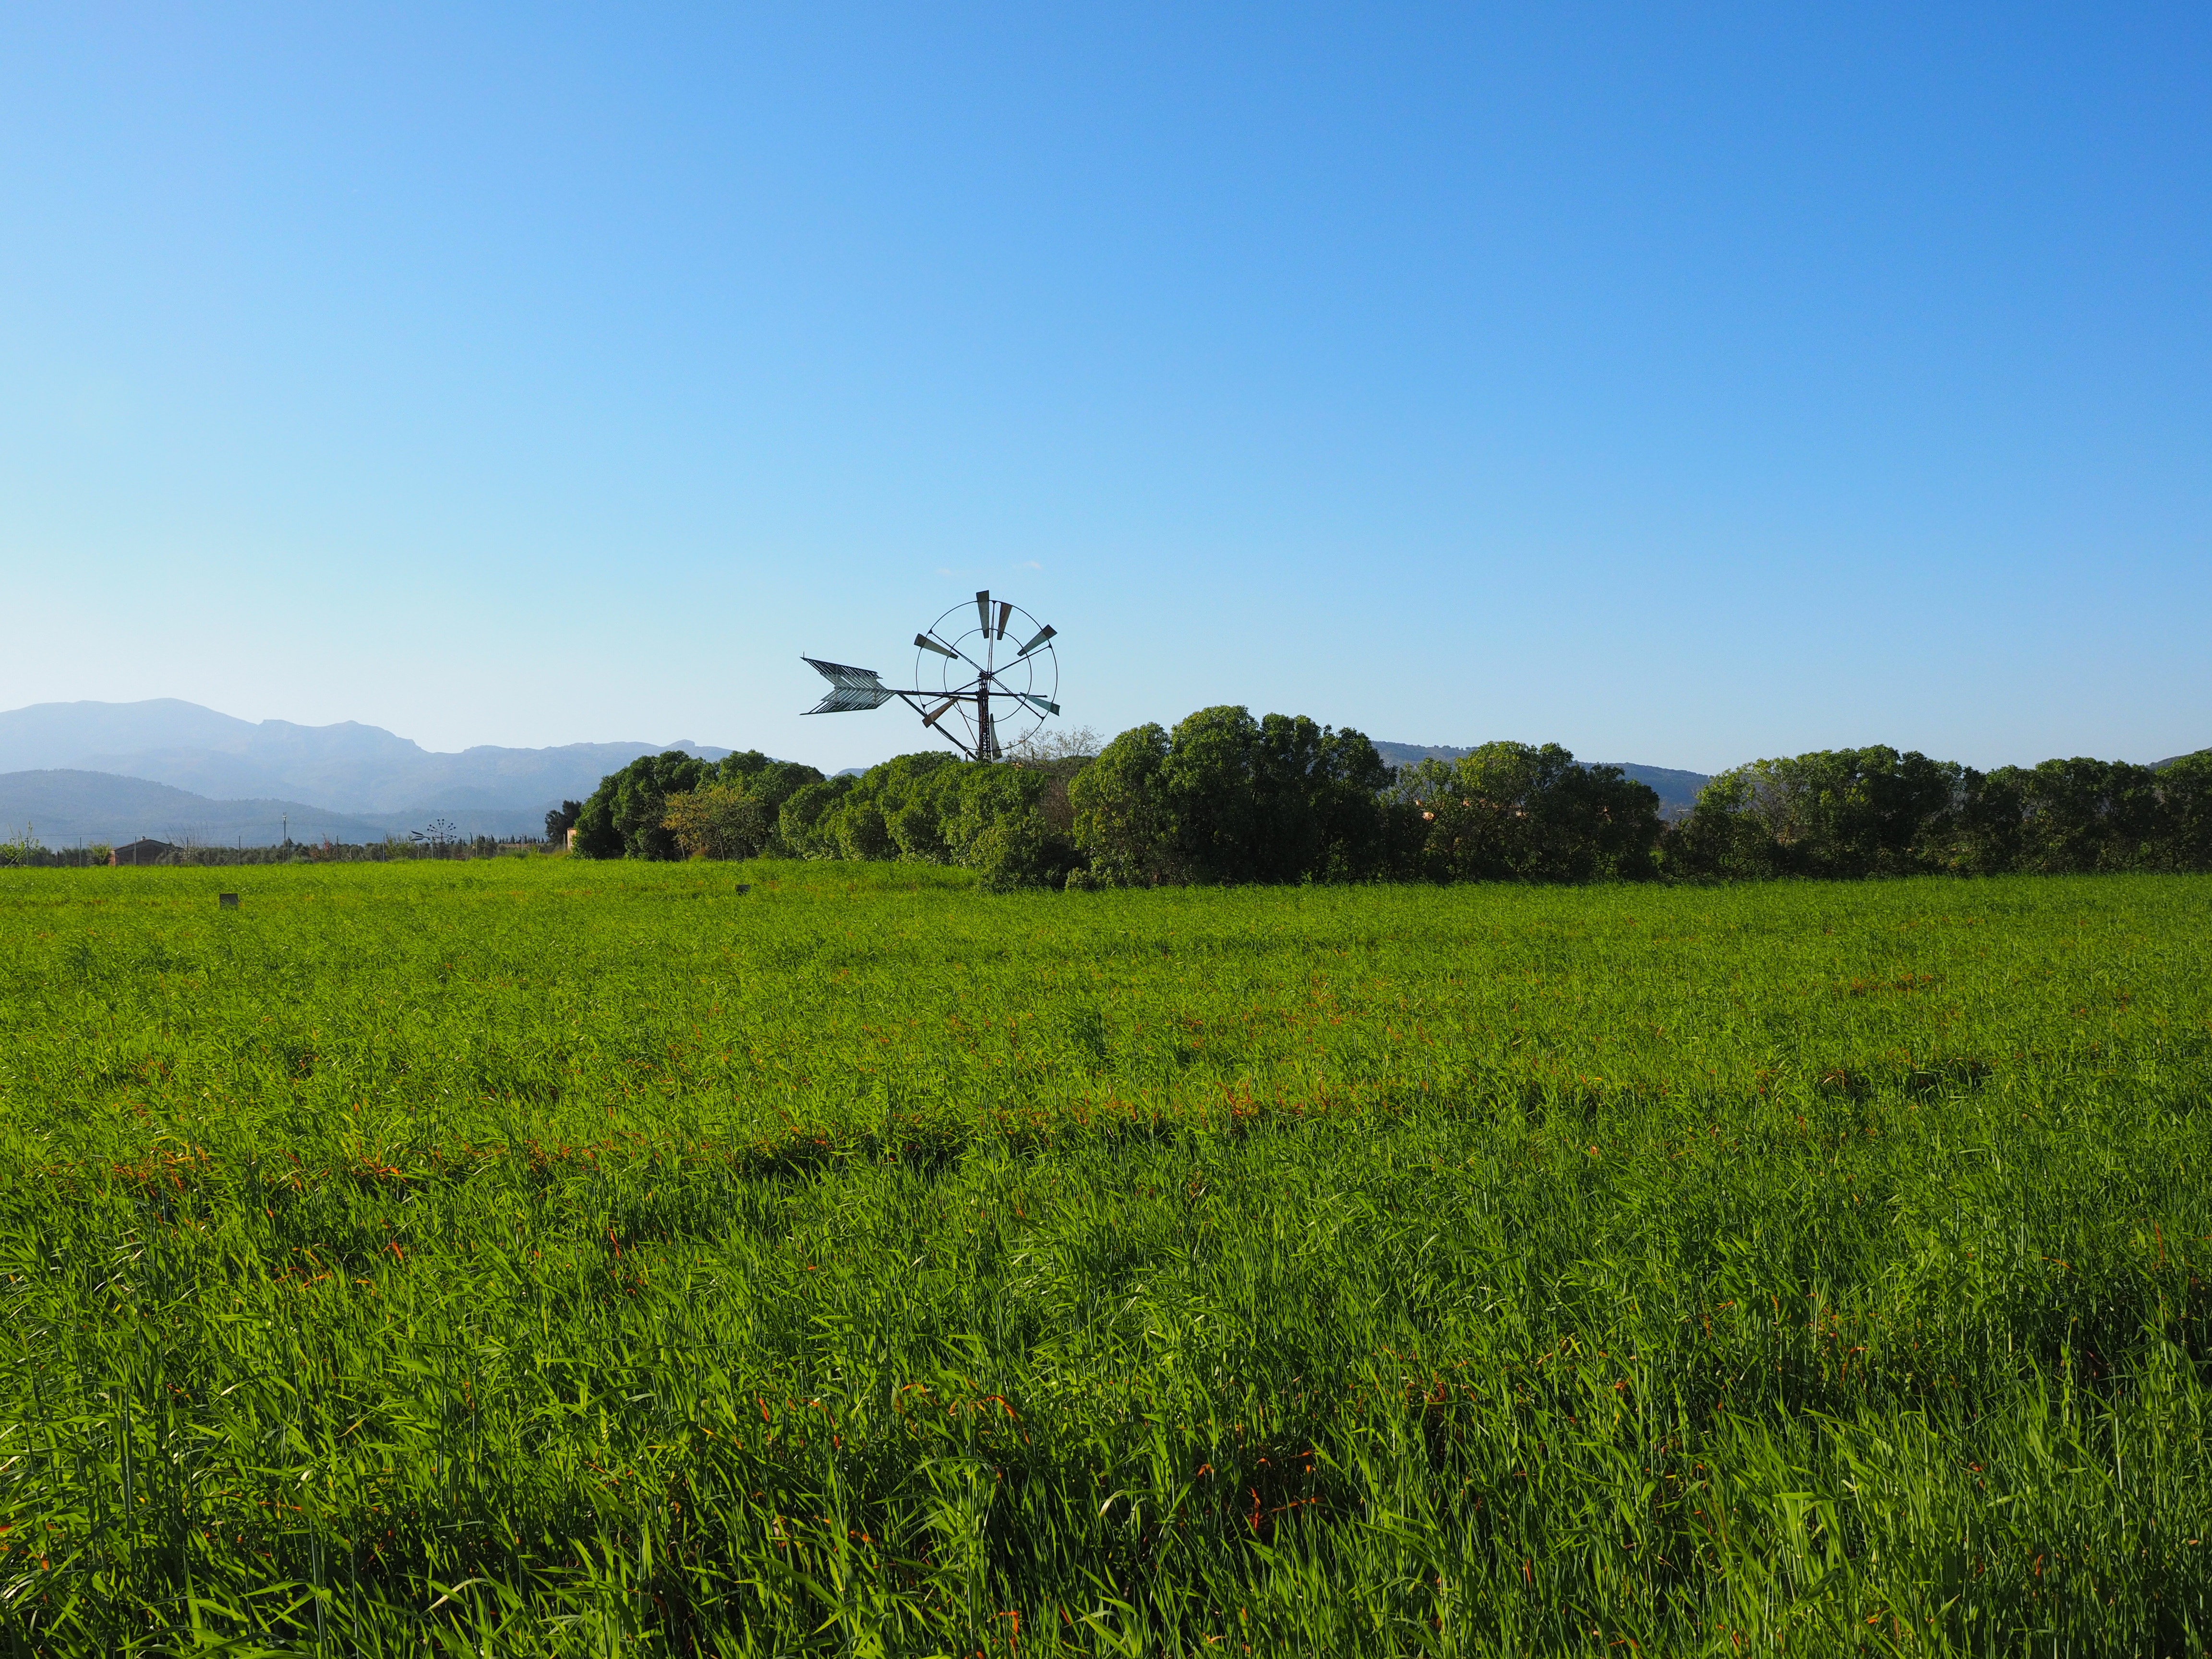
landscape, nature, grass, horizon, marsh, wing, sky, field, farm, meadow, prairie, hill, flower, windmill, crop, pasture, agriculture, savanna, plain, wind energy, wind power, wildflower, mill, grassland, wetland, plateau, muro, mallorca, habitat, ecosystem, steppe, rural area, paddy field, natural environment, geographical feature, grass family